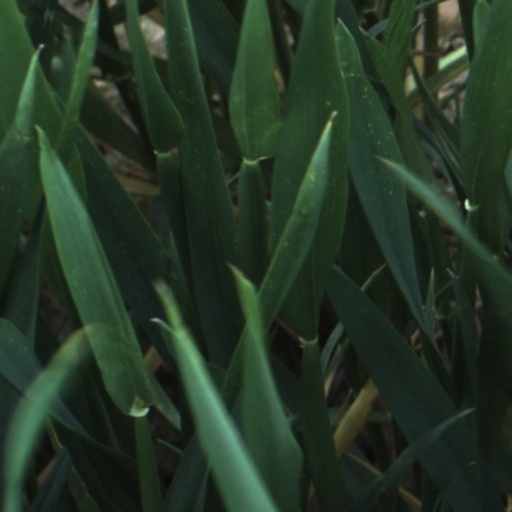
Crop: wheat